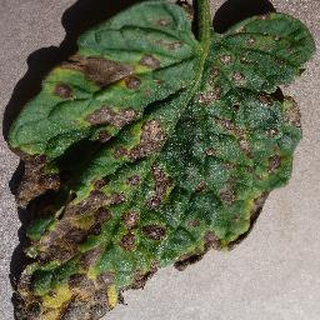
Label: tomato_early_blight